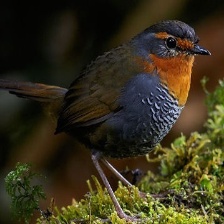
Species: CHUCAO TAPACULO
Scientific name: SCELORCHILUS RUBECULA